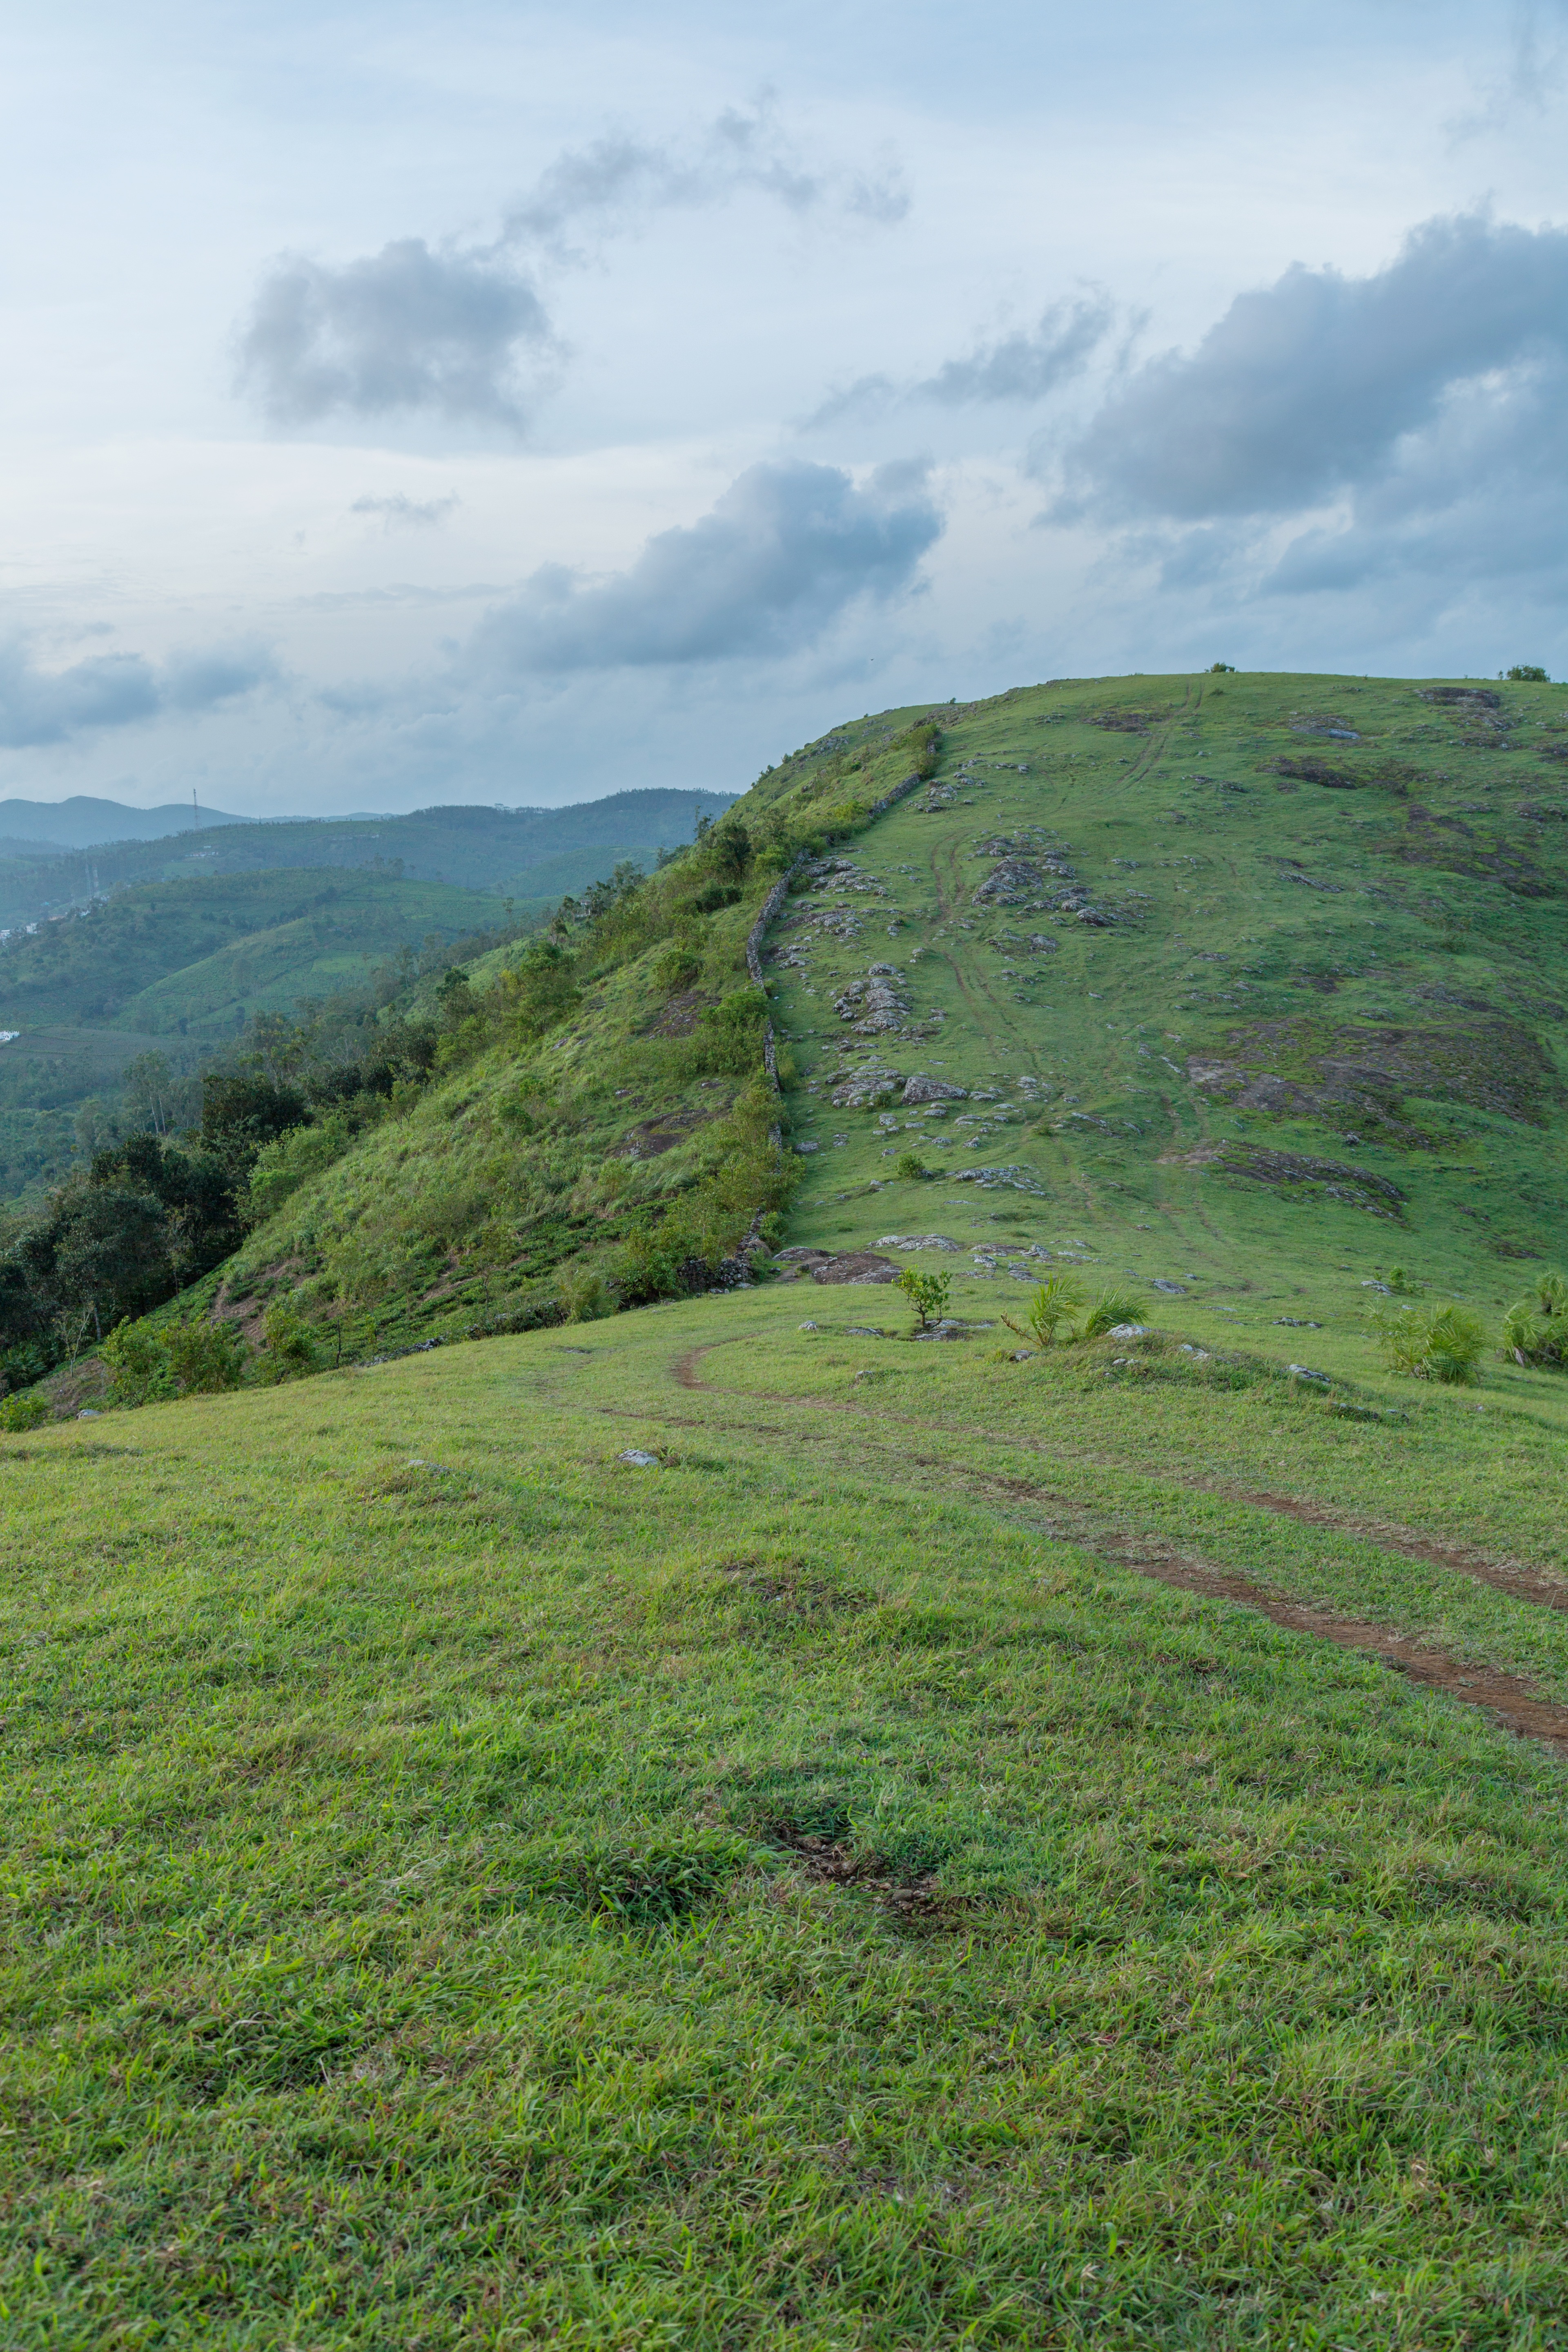
landscape, coast, nature, grass, wilderness, mountain, cloud, field, meadow, prairie, hill, mountain range, cliff, pasture, highland, terrain, ridge, plain, greenery, grassland, plateau, fell, habitat, loch, ecosystem, rural area, meadows, landform, kerala, natural environment, geographical feature, mountainous landforms